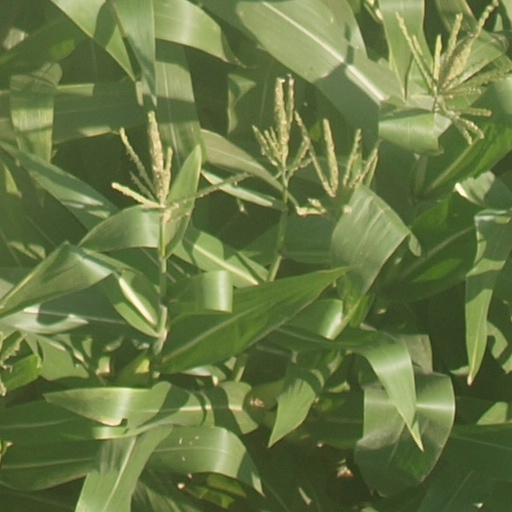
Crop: maize; corn